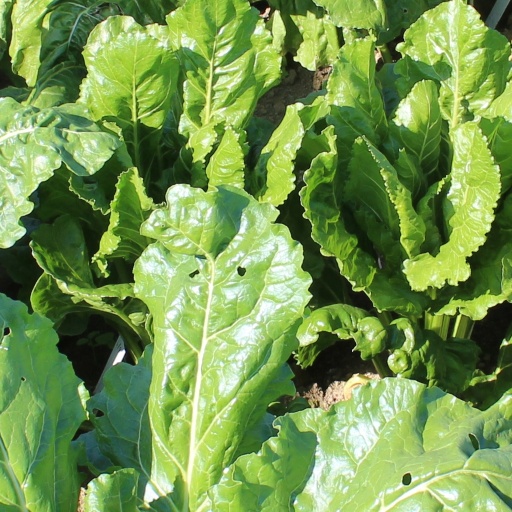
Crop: sugar beet